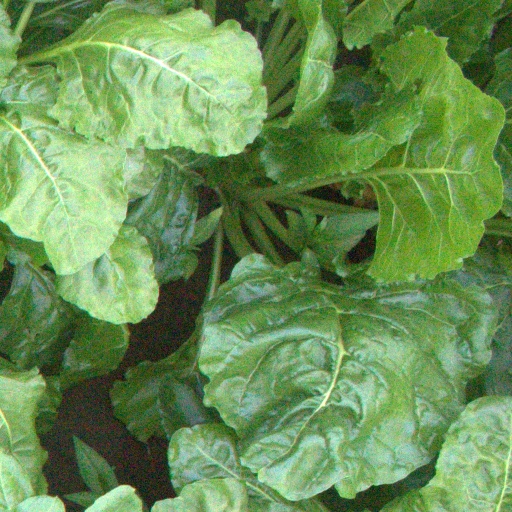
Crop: sugar beet